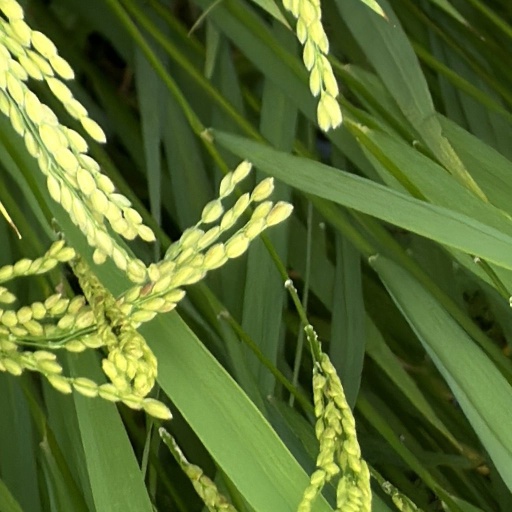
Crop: rice